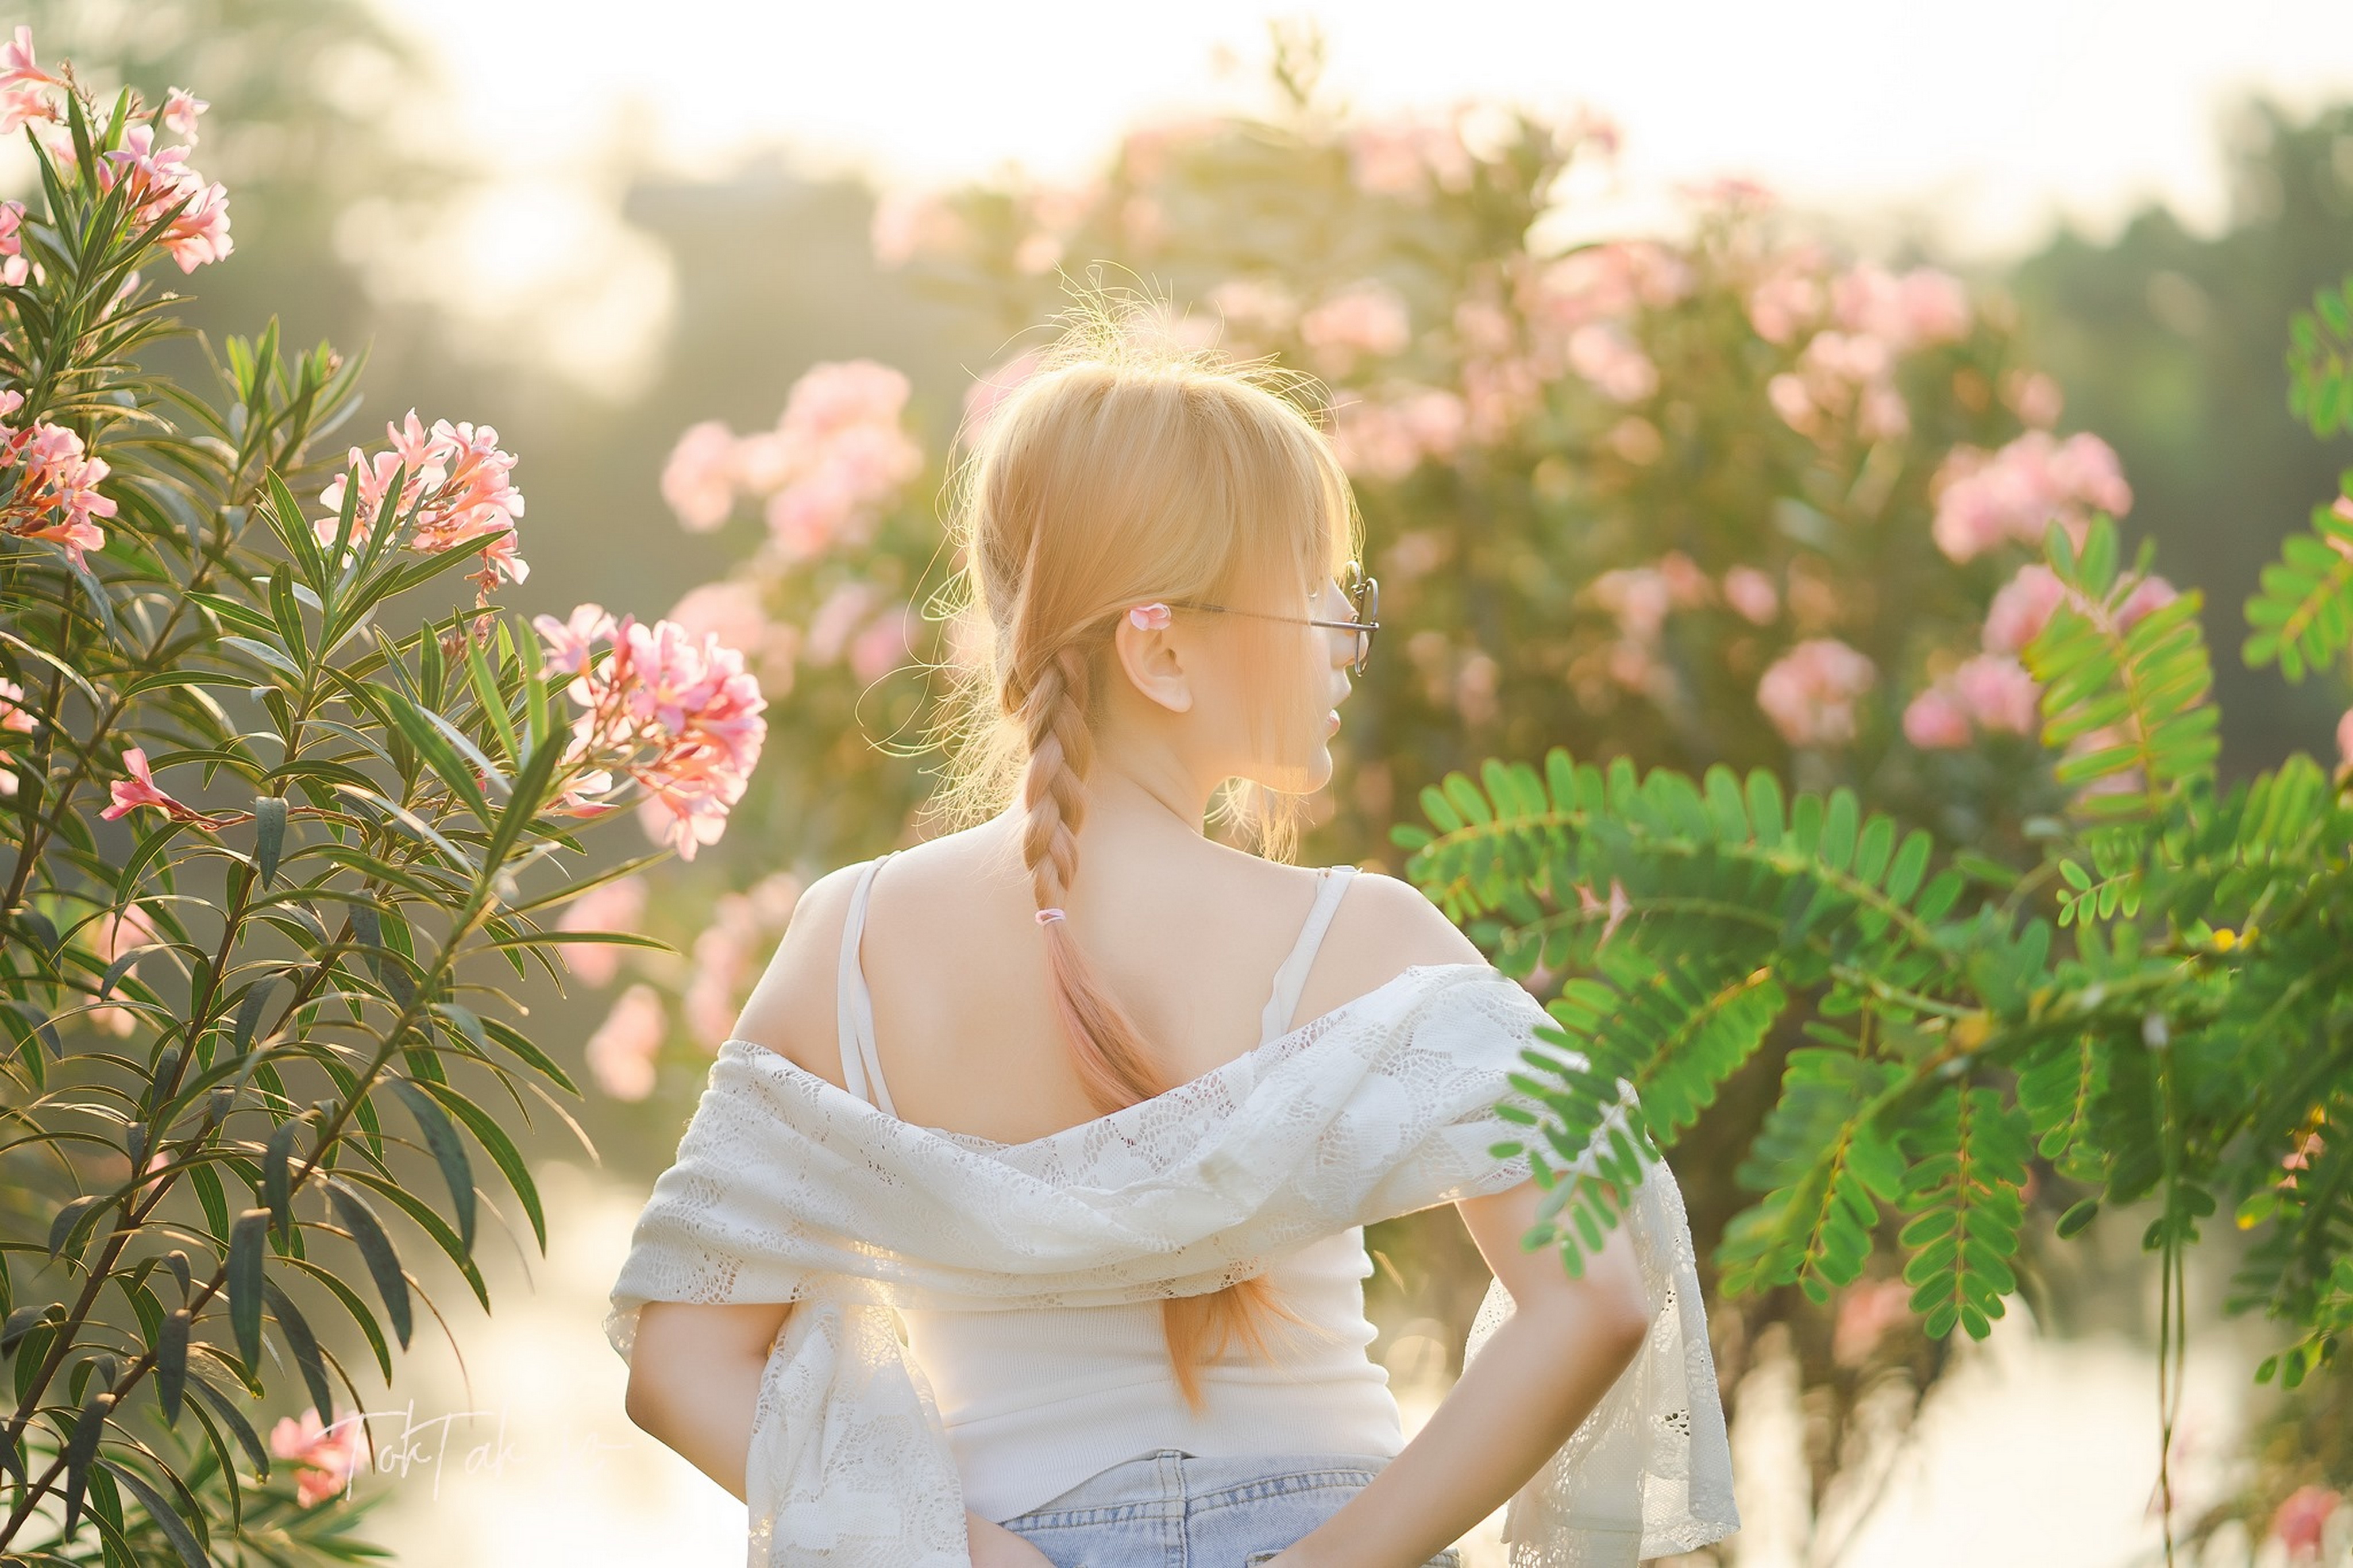
women, lady, model, person, photography, wallpaper, flower, plant, shoulder, white, light, wedding dress, petal, dress, bride, flash photography, People in nature, happy, bridal clothing, sunlight, flower arranging, grass, gown, waist, morning, summer, bouquet, bridal accessory, landscape, necklace, headpiece, jewellery, wedding ceremony supply, leisure, floristry, event, blond, formal wear, veil, peach, floral design, cut flowers, spring, fashion accessory, flowering plant, sitting, romance, garden, wildflower, backlighting, wedding, marriage, ceremony, portrait photography, photo shoot, hair accessory, tradition, vacation, love